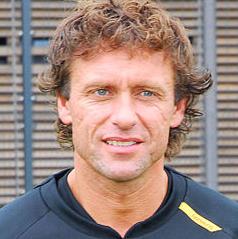
Age: 40